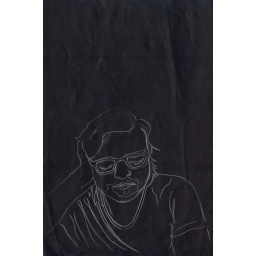
man in black and white